93rd Heavy Anti-Aircraft Regiment, Royal Artillery

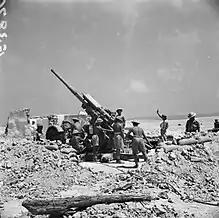
3.7-inch HAA gun in North Africa.

During 1940 a British force had occupied the Danish Faroe Islands to prevent the Germans using them as a base for attacks on the North Atlantic convoys. The first LAA detachments arrived in July 1941 and immediately came under attack from long-range Junkers Ju 88 bombers based in Norway. The defences were built up slowly: the Royal Engineers built an airfield at Vaago (the modern Vágar Airport). On 1 July 1942, 290 HAA Bty arrived, with 3.7-inch guns. It deployed one 4-gun Troop at Vaago, and the other at the islands' capital at Thorshavn. The guns were on static mountings, for which sites had to be prepared with access roads, emplacements and hutting. These were constructed over two months by Faroese labor. The battery had two GL Mk II gun-laying radar sets and a semi-automatic plotter that gave the guns the ability to engage unseen targets in cloud or at night, there being no searchlights available. On 22 July the battery absorbed two sections of 434 HAA Bty from 70th (West Lancs) HAA Rgt.